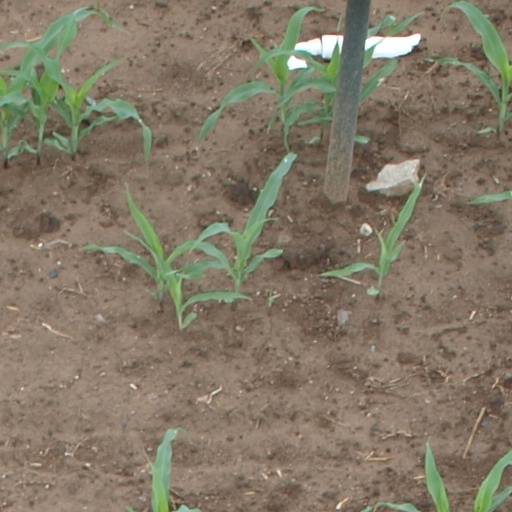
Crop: maize; corn